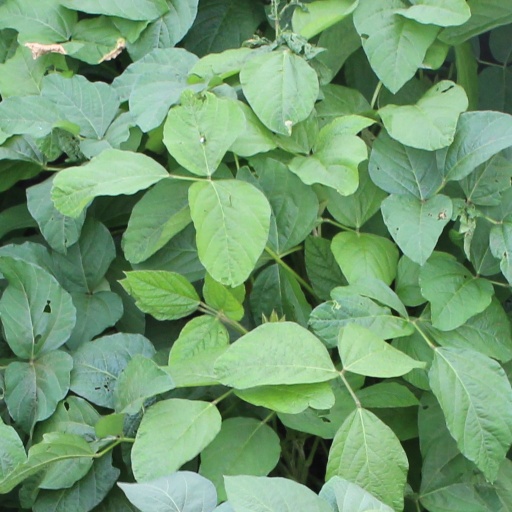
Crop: soybean